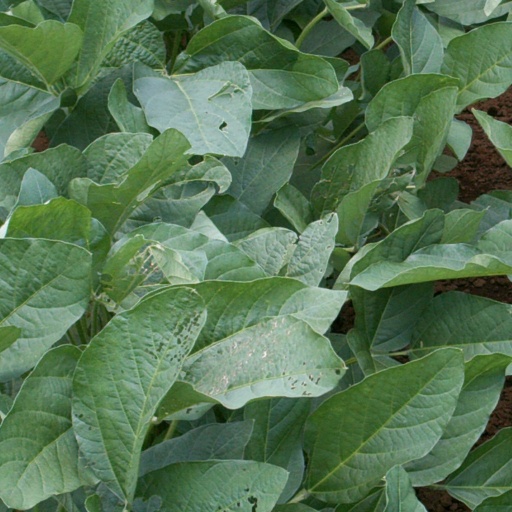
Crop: soybean